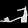
Label: Sandal